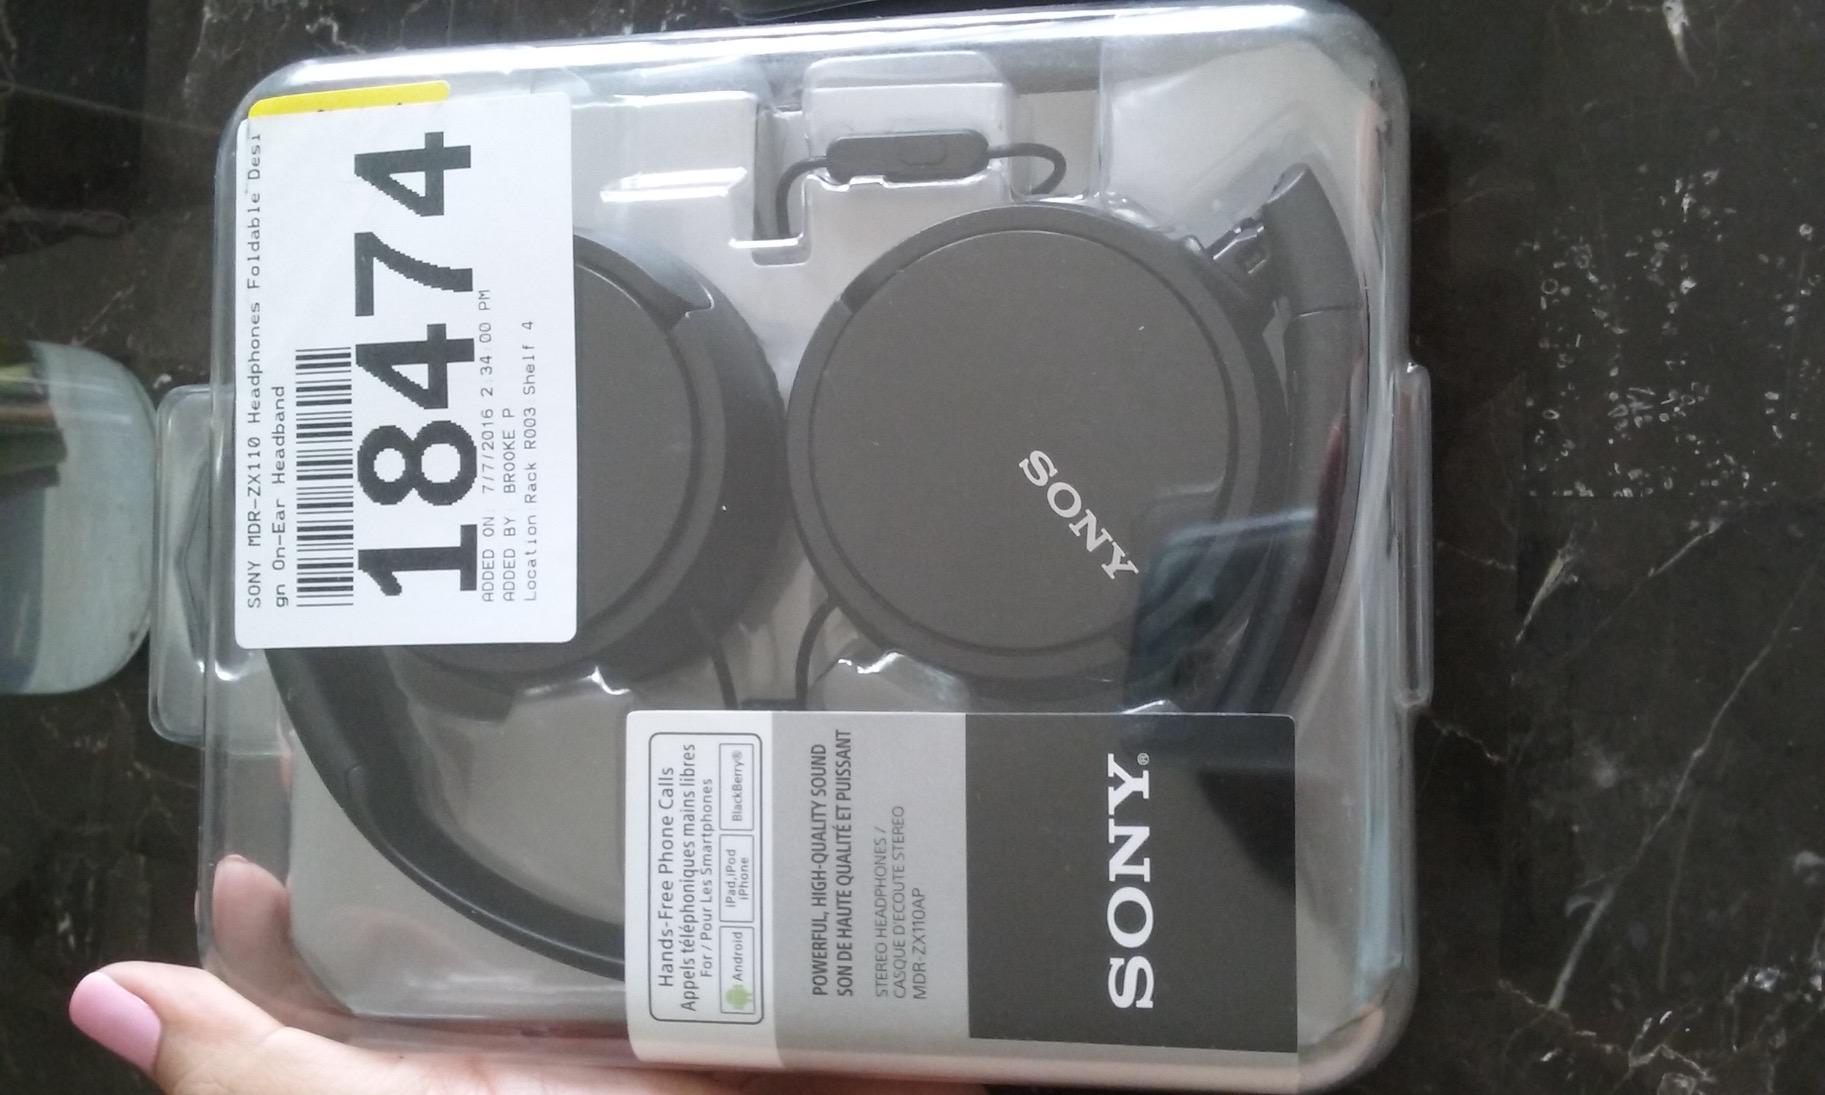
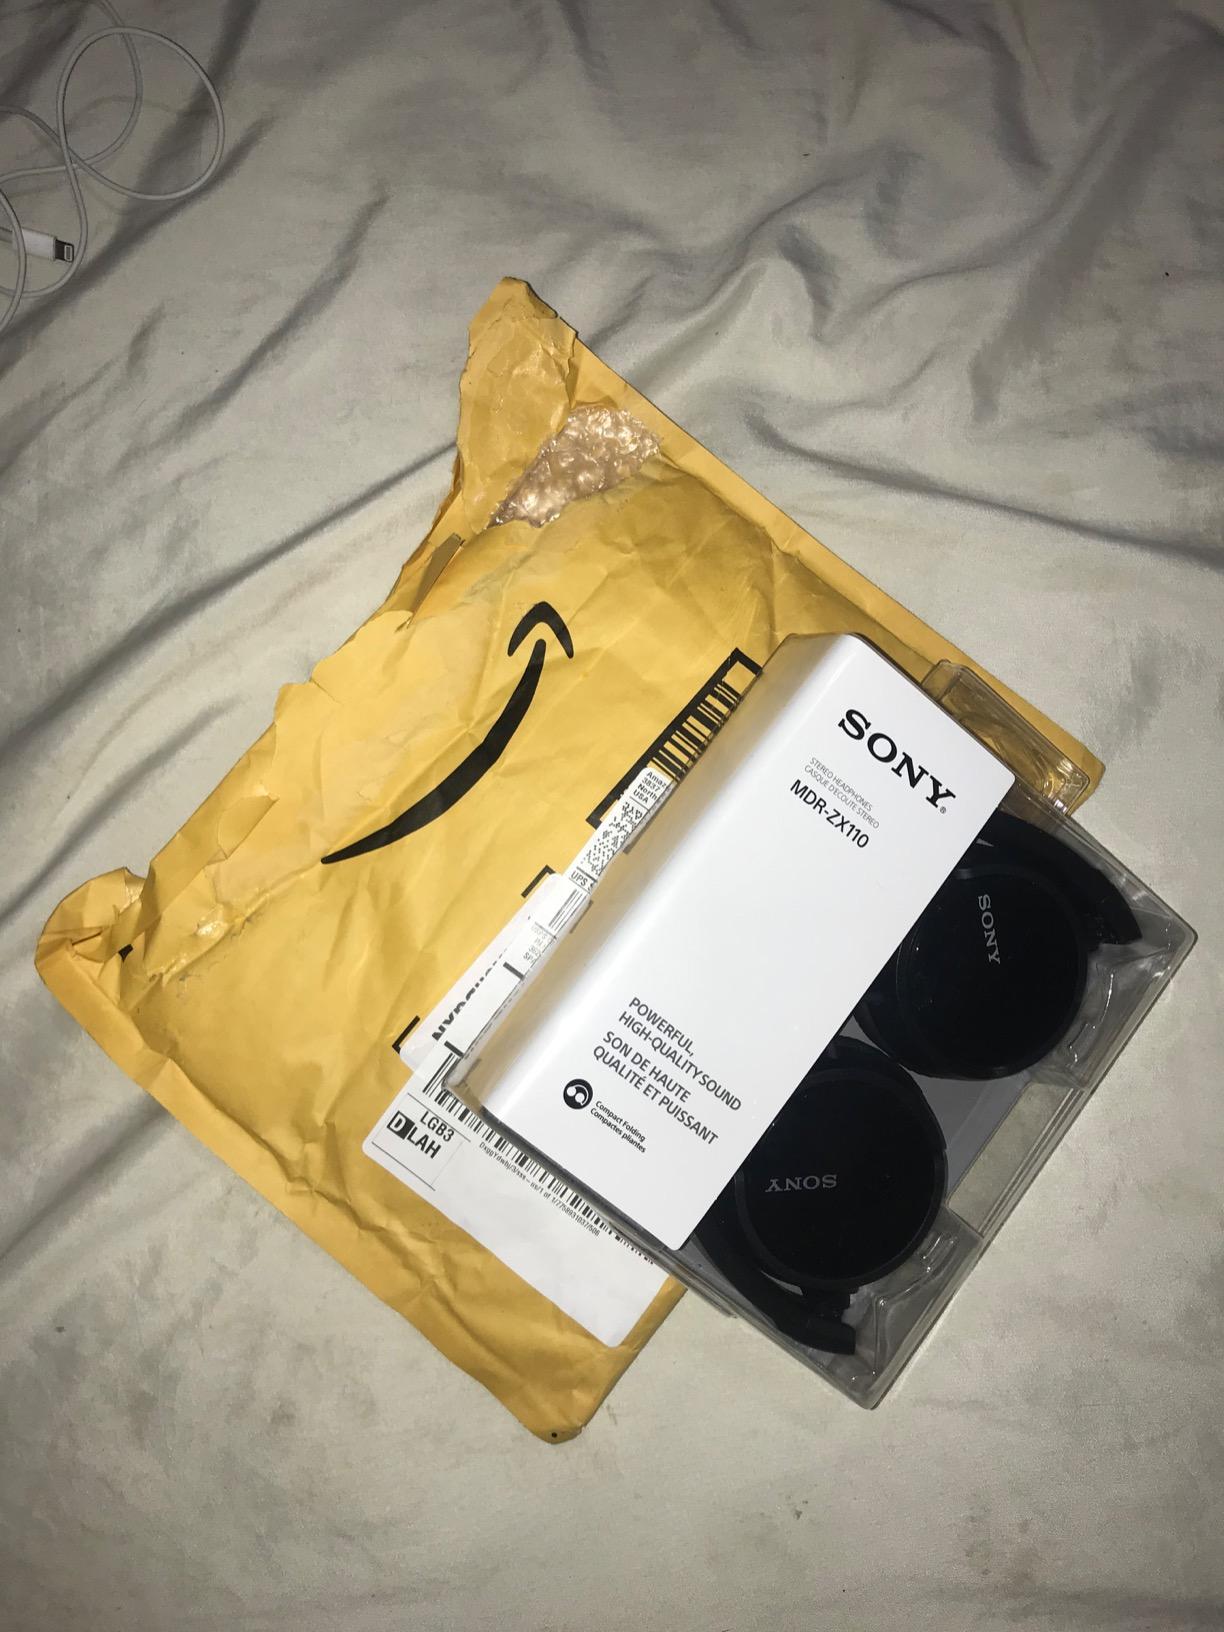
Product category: headphones
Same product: yes